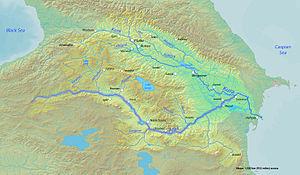
La Hrazdan est une rivière d'Arménie coulant vers le sud-ouest et se jetant dans l'Araxe, qui marque la frontière avec la Turquie. C'est donc un sous-affluent du fleuve la Koura.
L'Akhourian est un cours d'eau de Transcaucasie dont la source est située en Arménie. C'est une rivière affluente de l'Araxe donc un sous-affluent du fleuve la Koura.
L'Araxe ; en azéri : Araz est une rivière prenant sa source sur le haut-plateau arménien, à proximité d'Erzurum, et qui se jette dans la Koura, à 121 km de son embouchure sur la mer Caspienne.